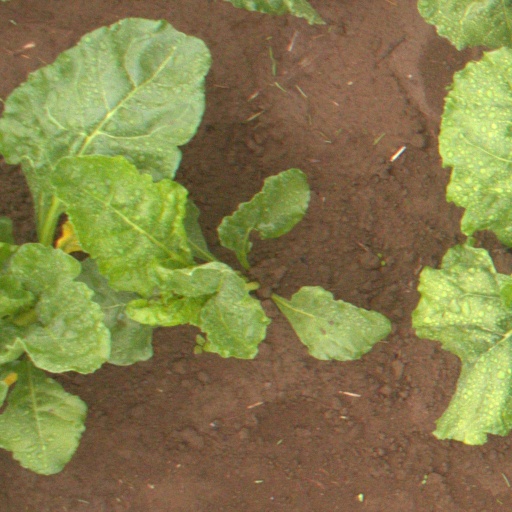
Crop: sugar beet